Zawiercie

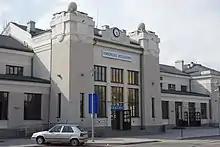
Zawiercie station building

World War I and the 1920s was a bad time for Zawiercie. Unemployment grew, the steel plant closed and the TAZ factory reduced the number of workers. The situation did not improve until 1927 when Zawiercie County, part of Kielce Voivodeship, was created. According to the 1921 census, the town's population was 81.1% Polish, 18.4% Jewish and 0.3% Czech.